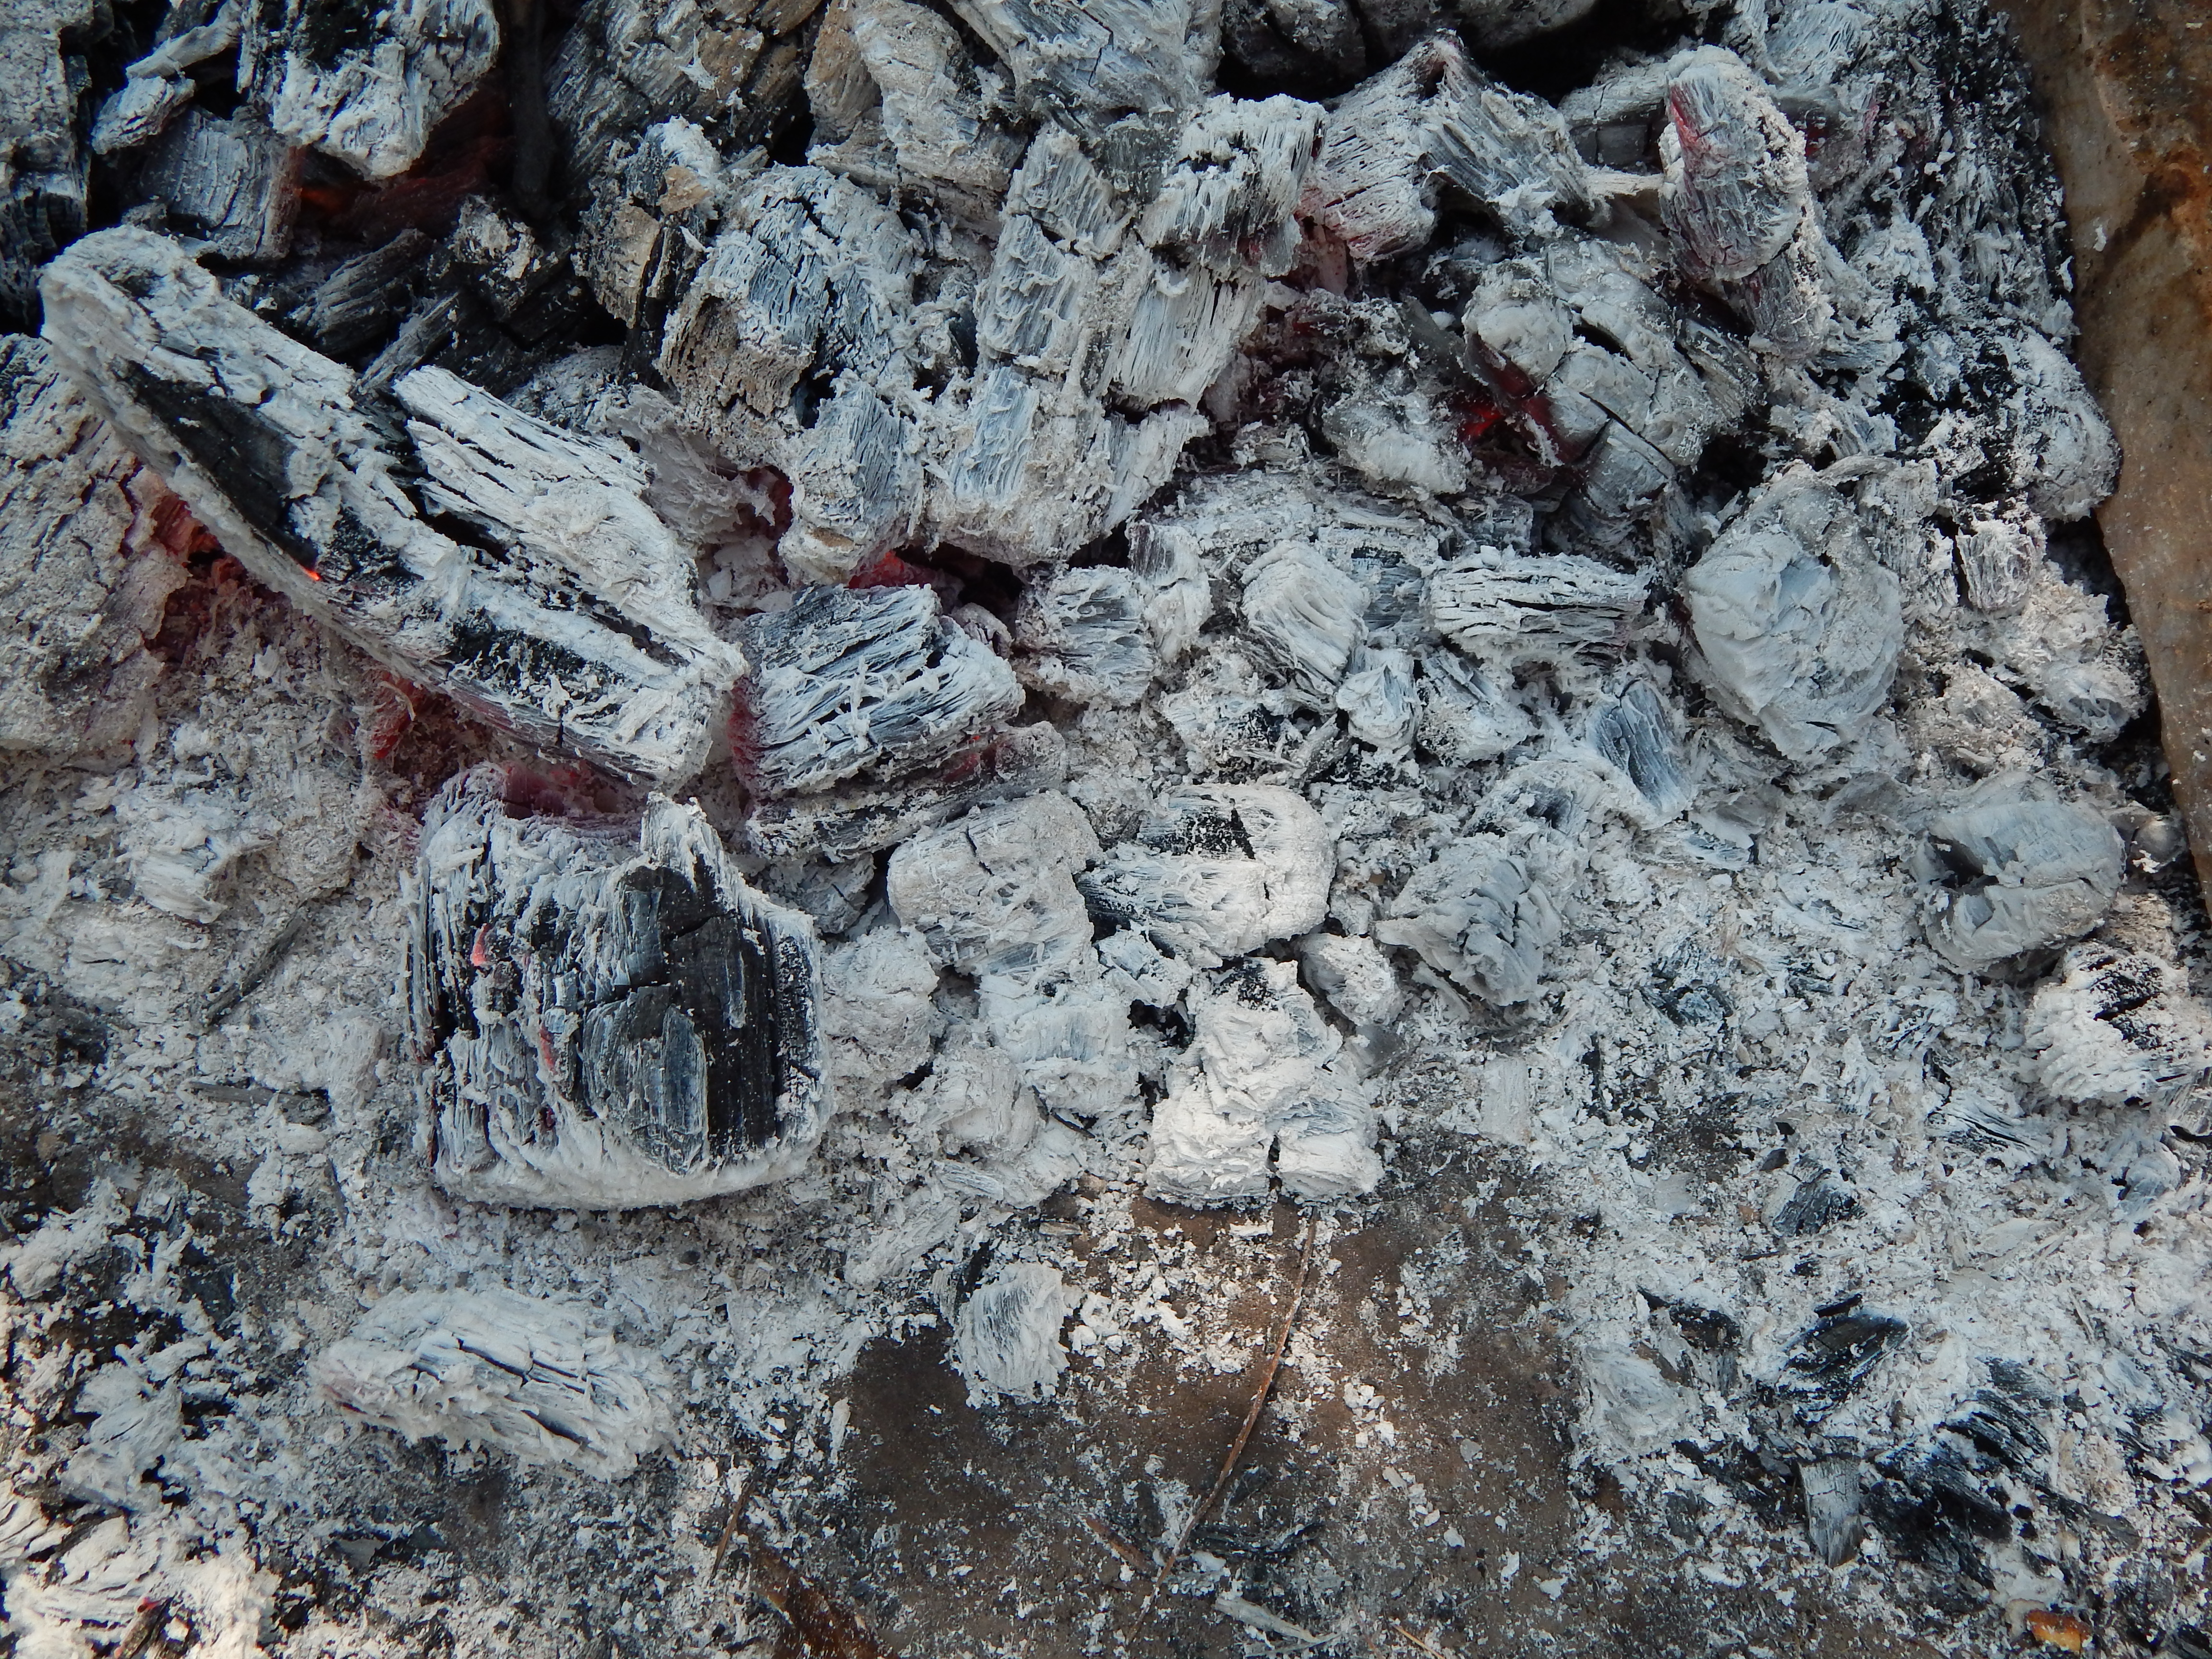
fire, night, firewood, bonfire, survival, ritual, dry, huge, burning, nature, wood, fires, campfire, light, outdoor, smoke, flame, burn, branches, forest, picnic, twigs, rock, geology, geological phenomenon, soil, rubble, scrap